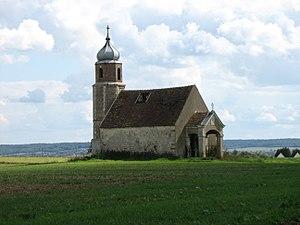
Misy-sur-Yonne est une commune française située dans le département de Seine-et-Marne en région Île-de-France.